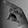
ASL letter: P